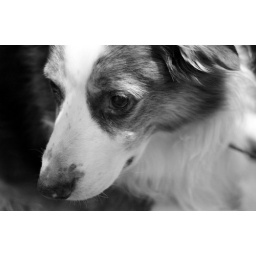
#97/365 - A dog in our house